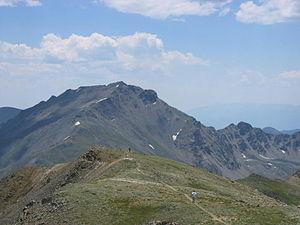
Le mont Harvard, culminant à 4 395 m d'altitude, est le troisième plus haut sommet des montagnes Rocheuses en Amérique du Nord, après le mont Elbert et le mont Massive. Il se situe dans la chaîne Sawatch et dans le comté de Chaffee, au Colorado. Il est protégé au sein de la forêt nationale de San Isabel et de la Collegiate Peaks Wilderness.